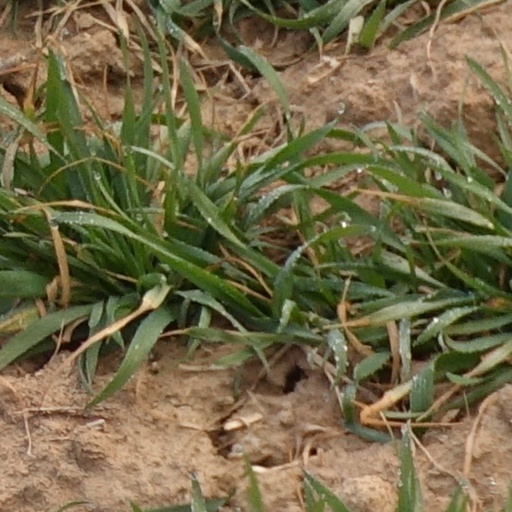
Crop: wheat